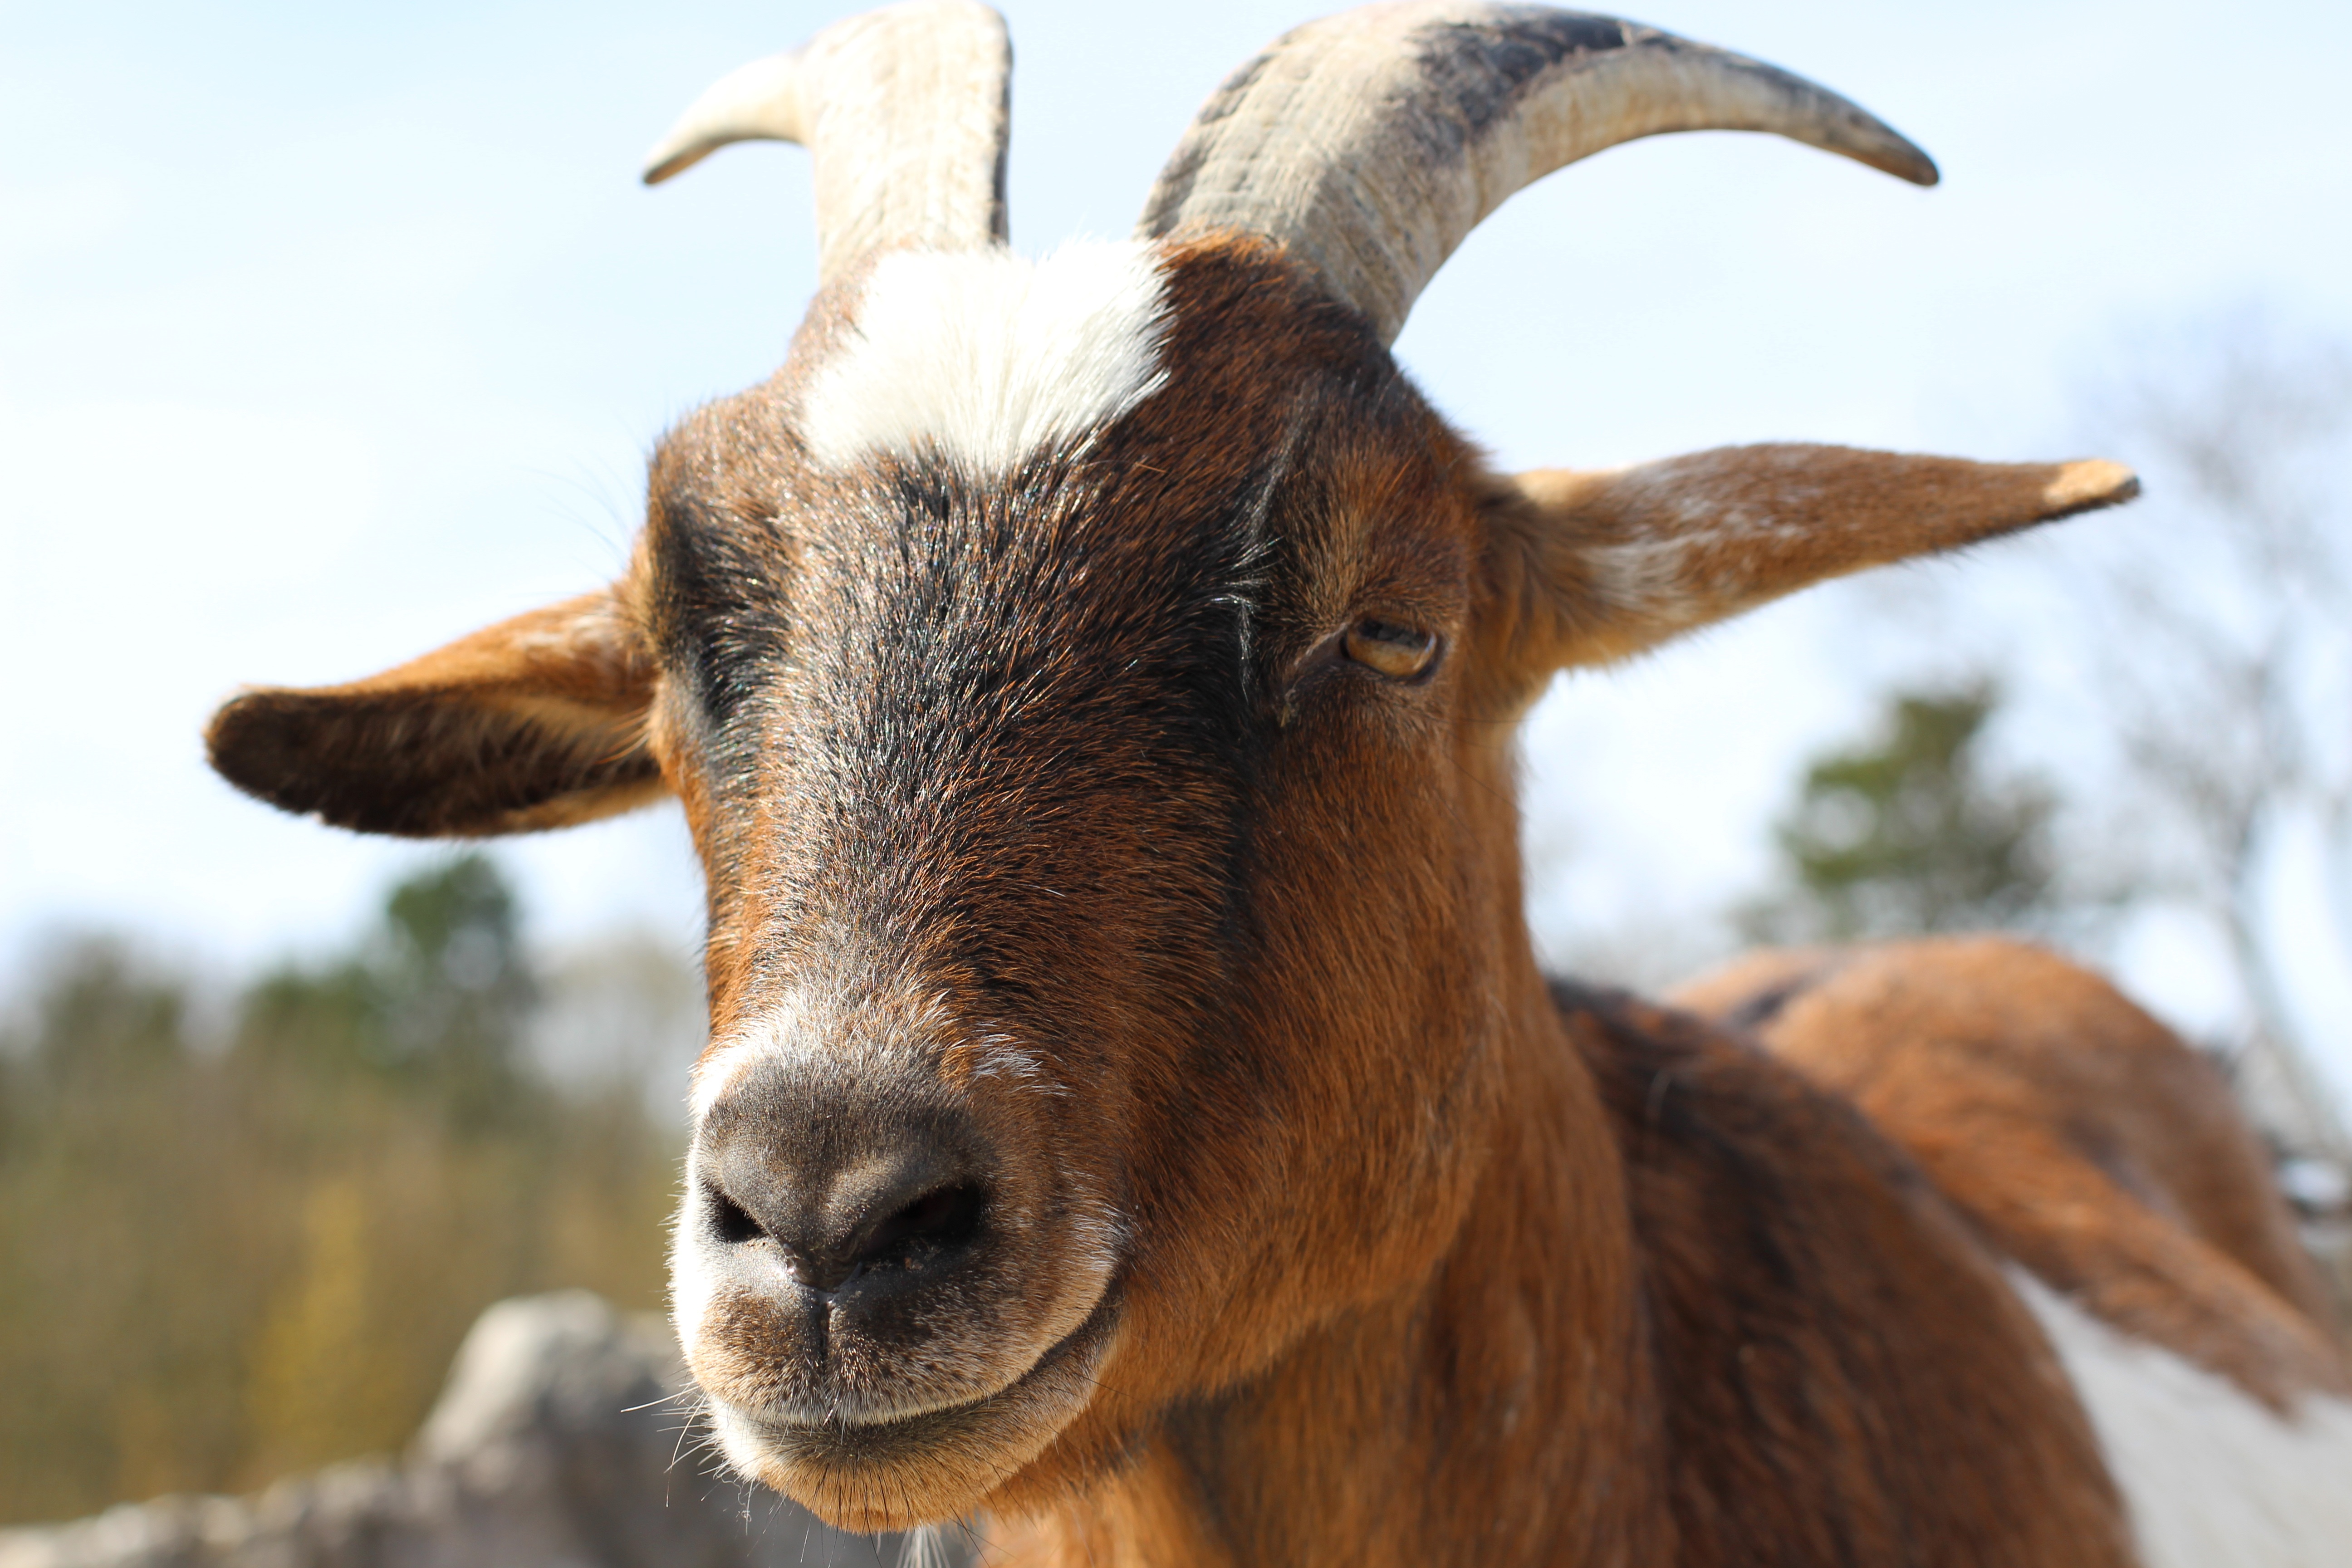
animal, wildlife, goat, zoo, horn, cattle, pasture, mammal, close, fauna, close up, goats, vertebrate, bock, barbary sheep, cow goat family, goat antelope